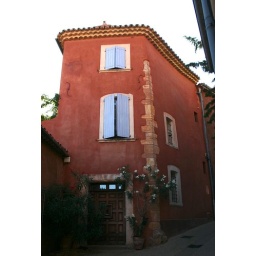
red house in Roussilon